Sylvia Fowles

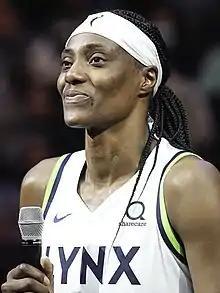
Fowles in 2022

Sylvia Shaqueria Fowles (born October 6, 1985) is an American former professional basketball player. Fowles played for the Chicago Sky and Minnesota Lynx during her WNBA career. She won the WNBA MVP Award in 2017 and the WNBA Defensive Player of the Year award four times (2011, 2013, 2016, 2021). She led the Lynx to win the WNBA Championship in 2015 and 2017, and she was named the MVP of the WNBA Finals both times. In 2020, Fowles overtook Rebekkah Brunson to become the WNBA's career leader in rebounds. In 2025, Fowles will be inducted into the Women's Basketball Hall of Fame and the Naismith Hall of Fame.